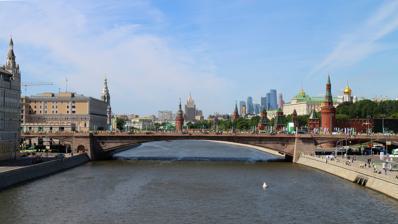
Building: Bolshoy Moskvoretsky Bridge
Country: Russia
Year built: 1829
Concrete arch bridge in Moscow, Russia Bolshoy Moskvoretsky Bridge 55°44′56″N 37°37′28″E / 55.74889°N 37.62444°E / 55.74889; 37.62444 The Bolshoy Moskvoretsky Bridge (Russian: Большой Москворецкий мост ) is a concrete arch bridge that spans the Moskva River in Moscow, Russia, immediately east of the Kremlin . The bridge connects Red Square with Bolshaya Ordynka Street in Zamoskvorechye . Built in 1936–1937, it was designed by V. S. Kirillov ( structural engineering ) and Alexey Shchusev (architectural design). View from the Vasilievsky Spusk (Basil's Descent) to the Bolshoy Moskvoretsky Bridge. (2011) Moskvoretsky bridge (1829/1872, demolished) Wooden bridges east of the Kremlin have existed since the fifteenth century, as witnessed by Venetian Ambrogio Contarini , who travelled through Moscow in 1476. The first permanent Moskvoretsky bridge was built in 1829, about 50 metres (160 ft) west of the present site. Three wooden arches, each 28 metres (92 ft) long, were supported by stone abutments . It was loosely based on Kamennoostrovsky Bridge in Saint Petersburg designed by Agustín de Betancourt . The bridge burned down in 1871; after the fire, steel arches and decking were installed on the old abutments. Bolshoy Moskvoretsky bridge (1937) View to Moskva river from Bolshoy Moskvoretsky Bridge The bridge on a 1947 stamp, marking the 800th anniversary of Moscow's foundation In 1935–1938, all the bridges in town centre Moscow were replaced with high capacity ones. Moskvoretsky Bridge was the first to be completed, and was the only concrete bridge of the 1930s. The bridge was placed at the narrowest point of the Moskva River, west of its predecessor; as a result, blocks of Zaryadye and Balchug were razed to make way for construction. The main arch of the current bridge consists of three concrete boxes, 92 metres (302 ft) long and 6.1 metres (20 ft) high. The two arches over the embankments are each 42.8 metres (140 ft) long. The bridge has a total width of 40 metres (130 ft) (8 lanes), and its total length with approach ramps is 554 metres (1,818 ft). Although it is a concrete structure, Alexey Shchusev finished the bridge in pink granite slabs to create the illusion that the bridge is actually built in stone. Notable events On 27 May 1987 German aviator Mathias Rust landed on the bridge. On 27 February 2015 opposition politician Boris Nemtsov was shot to death while crossing this bridge. Bibliography Носарев, В. А.; Скрябина, Т. А. (2004). Мосты Москвы [ Bridges of Moscow ] (in Russian). Moscow: Вече. pp. 94– 101. ISBN 5-9533-0183-9 . OCLC 57465831 . See also List of bridges in Moscow Image Gallery Bolshoy Moskvoretsky Bridge, Moscow , Russia Bolshoy Moskvoretsky Bridge, Moscow , Russia Bolshoy Moskvoretsky Bridge, Moscow , Russia Bolshoy Moskvoretsky Bridge, Moscow , Russia Bolshoy Moskvoretsky Bridge, Moscow , Russia References